37th Tokyo International Film Festival

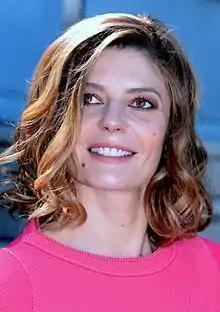
Chiara Mastroianni

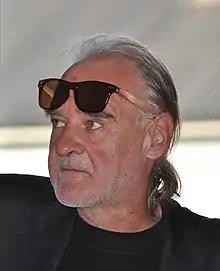
Béla Tarr, Lifetime Achievement Award honree

The opening ceremony took place at the Tokyo Takarazuka Theater on 28 October, with a distinctive blend of video, music, and dance, highlighting performances by vocalist-violinist Sarah Àlainn, koto player Leo, virtual singer KAF, drummer Oi Kazuya, and dancers Ikeda Mika and Suzuki Yohei. A video introduction followed, presenting the festival's lineup and upcoming awards, with KAF serving as the emcee alongside Leo and Oi. The closing ceremony was held at Toho Cinemas Hibiya on 6 November. It opened with a video showcasing festival highlights, featuring clips and snapshots from indoor and outdoor stage events, Question & Answer sessions, masterclasses, symposia, and TIFF Lounge discussions. Awards were then announced, concluding with the Tokyo Grand Prix, which went to Daihachi Yoshida’s "Teki Cometh", accompanied by a prize of ¥3 million.